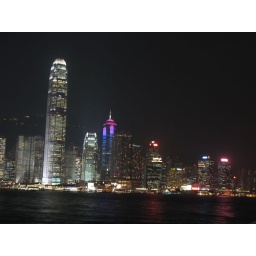
Right of IFC,the pink roof building is Central Centre,also owned by Li Ka Shing